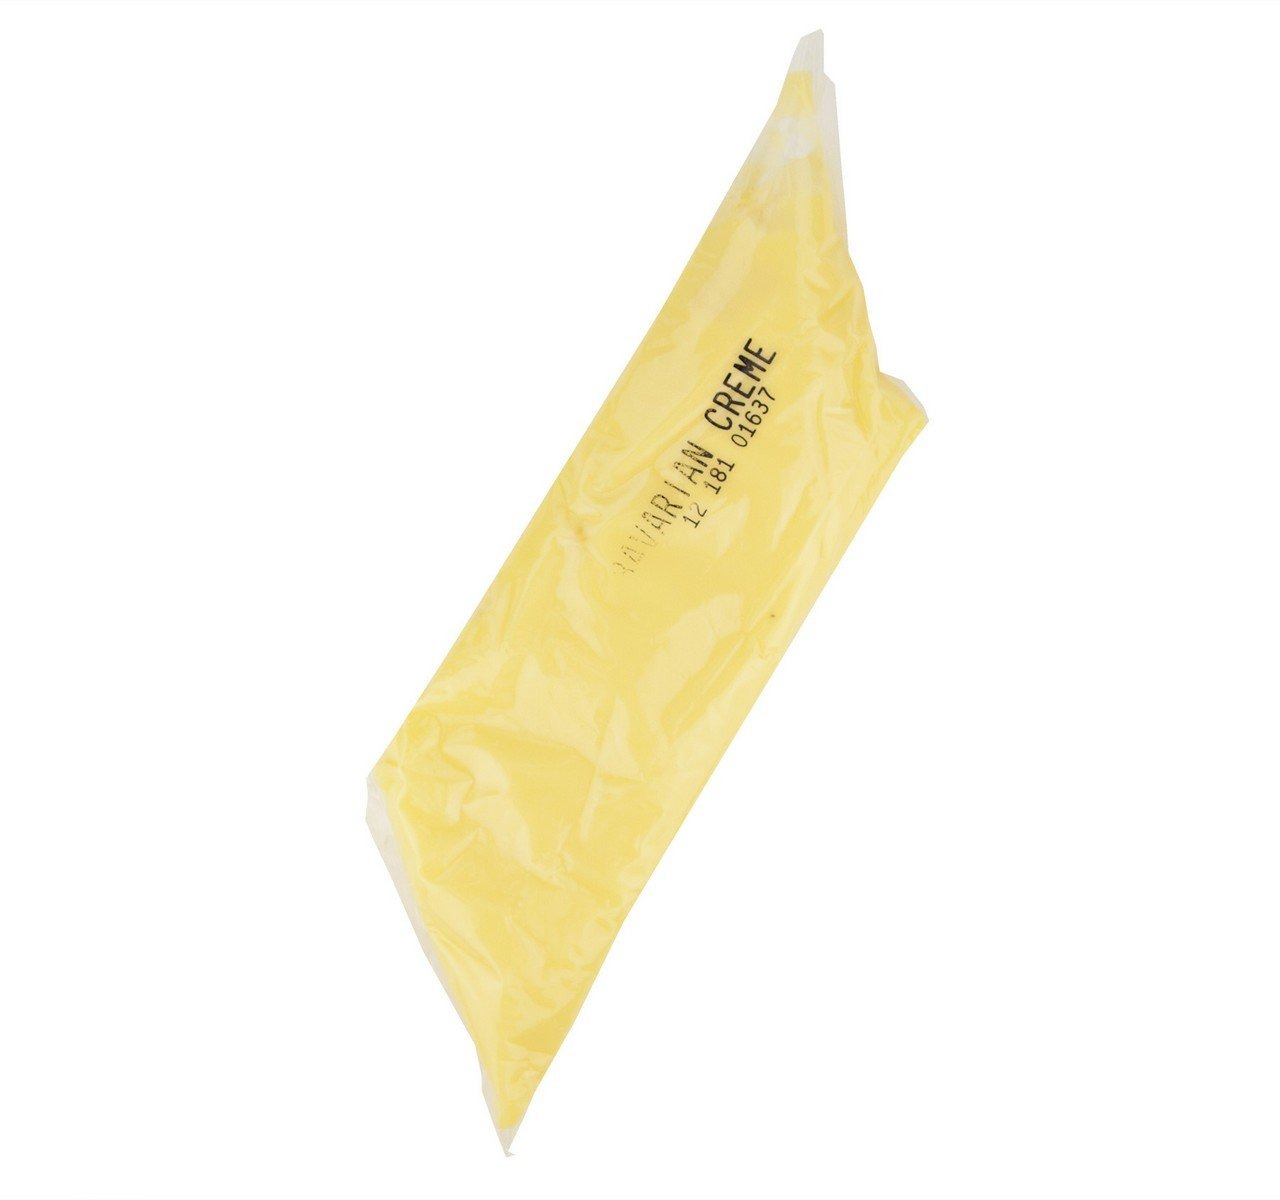
Item Name: Redi-Pak 32 Oz. Bavarian Creme Pie/Pastry Filling Easy-Squeeze Tube
Value: 32.0
Unit: Fl Oz

Price: 14.45